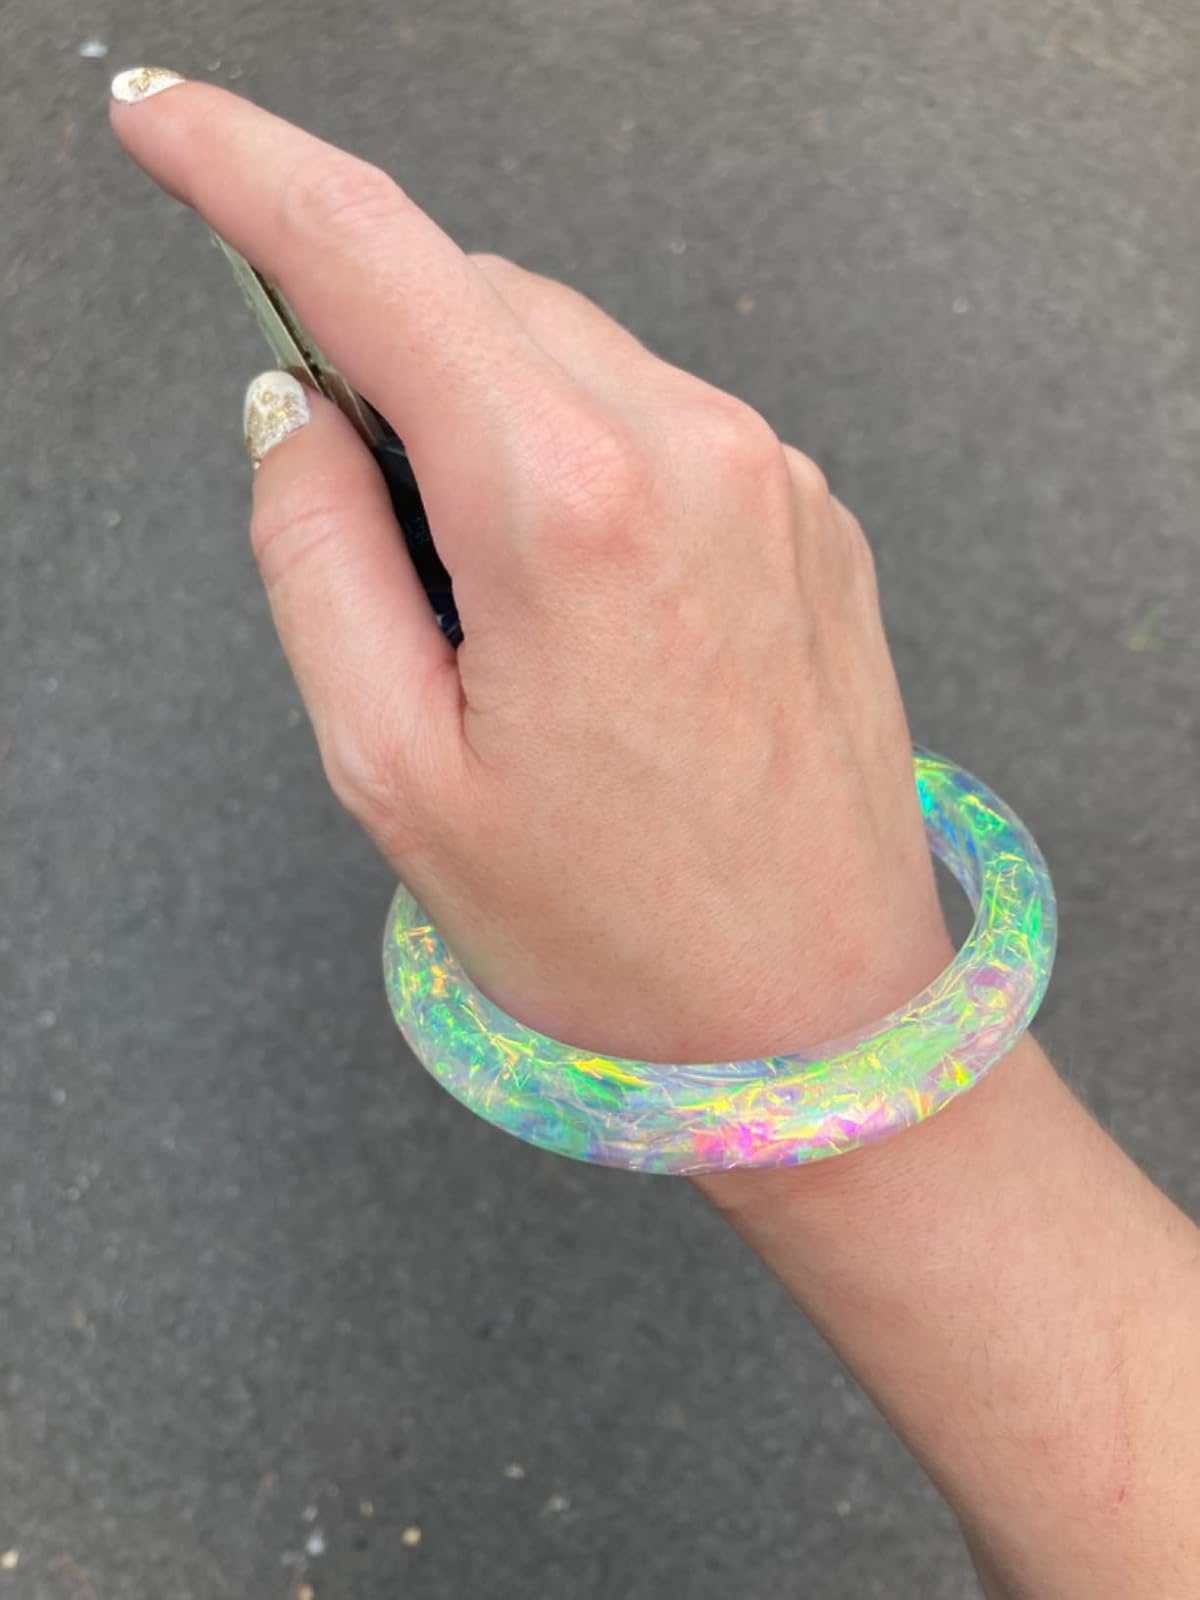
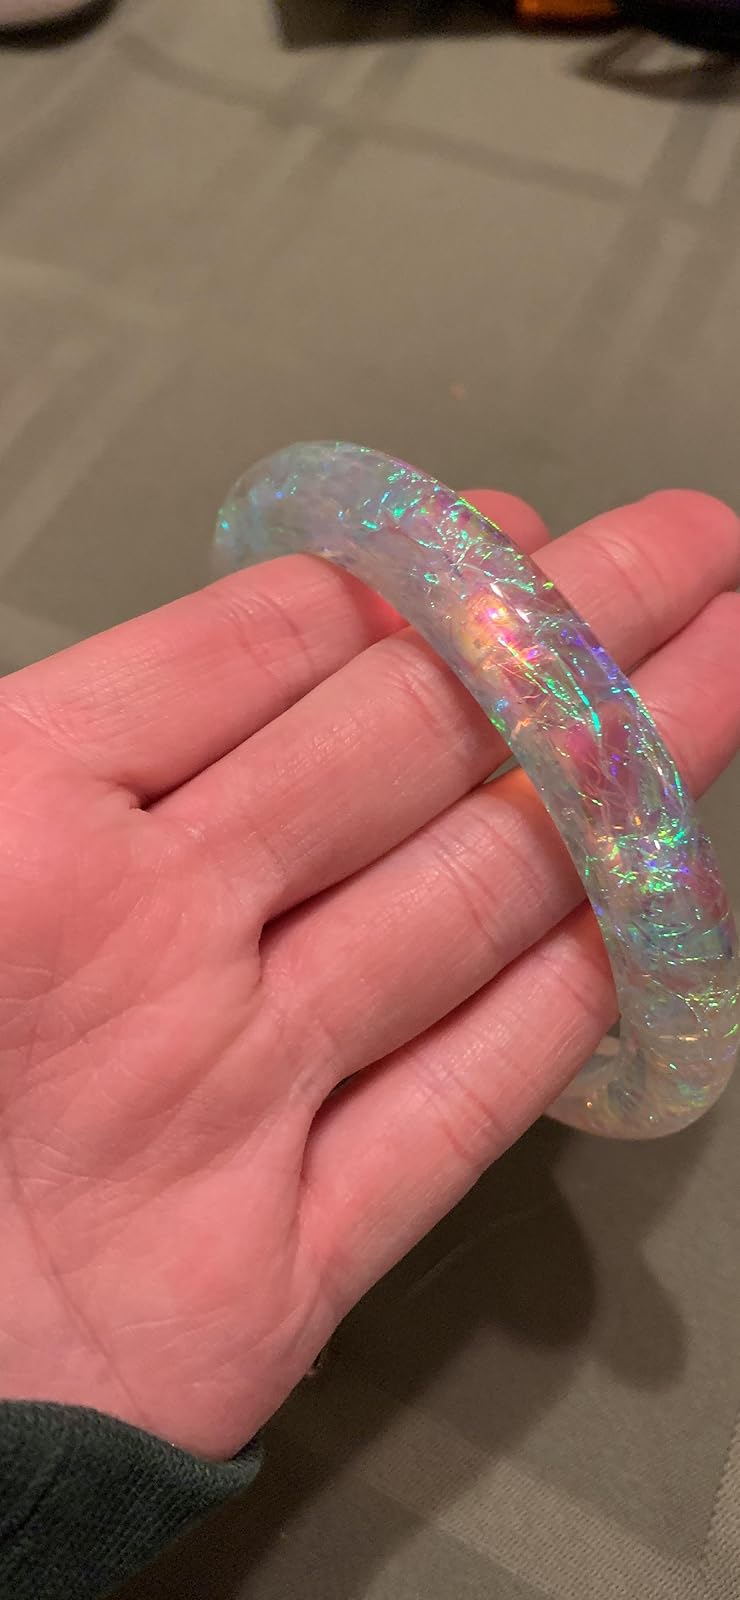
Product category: accessories_keychain
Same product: yes